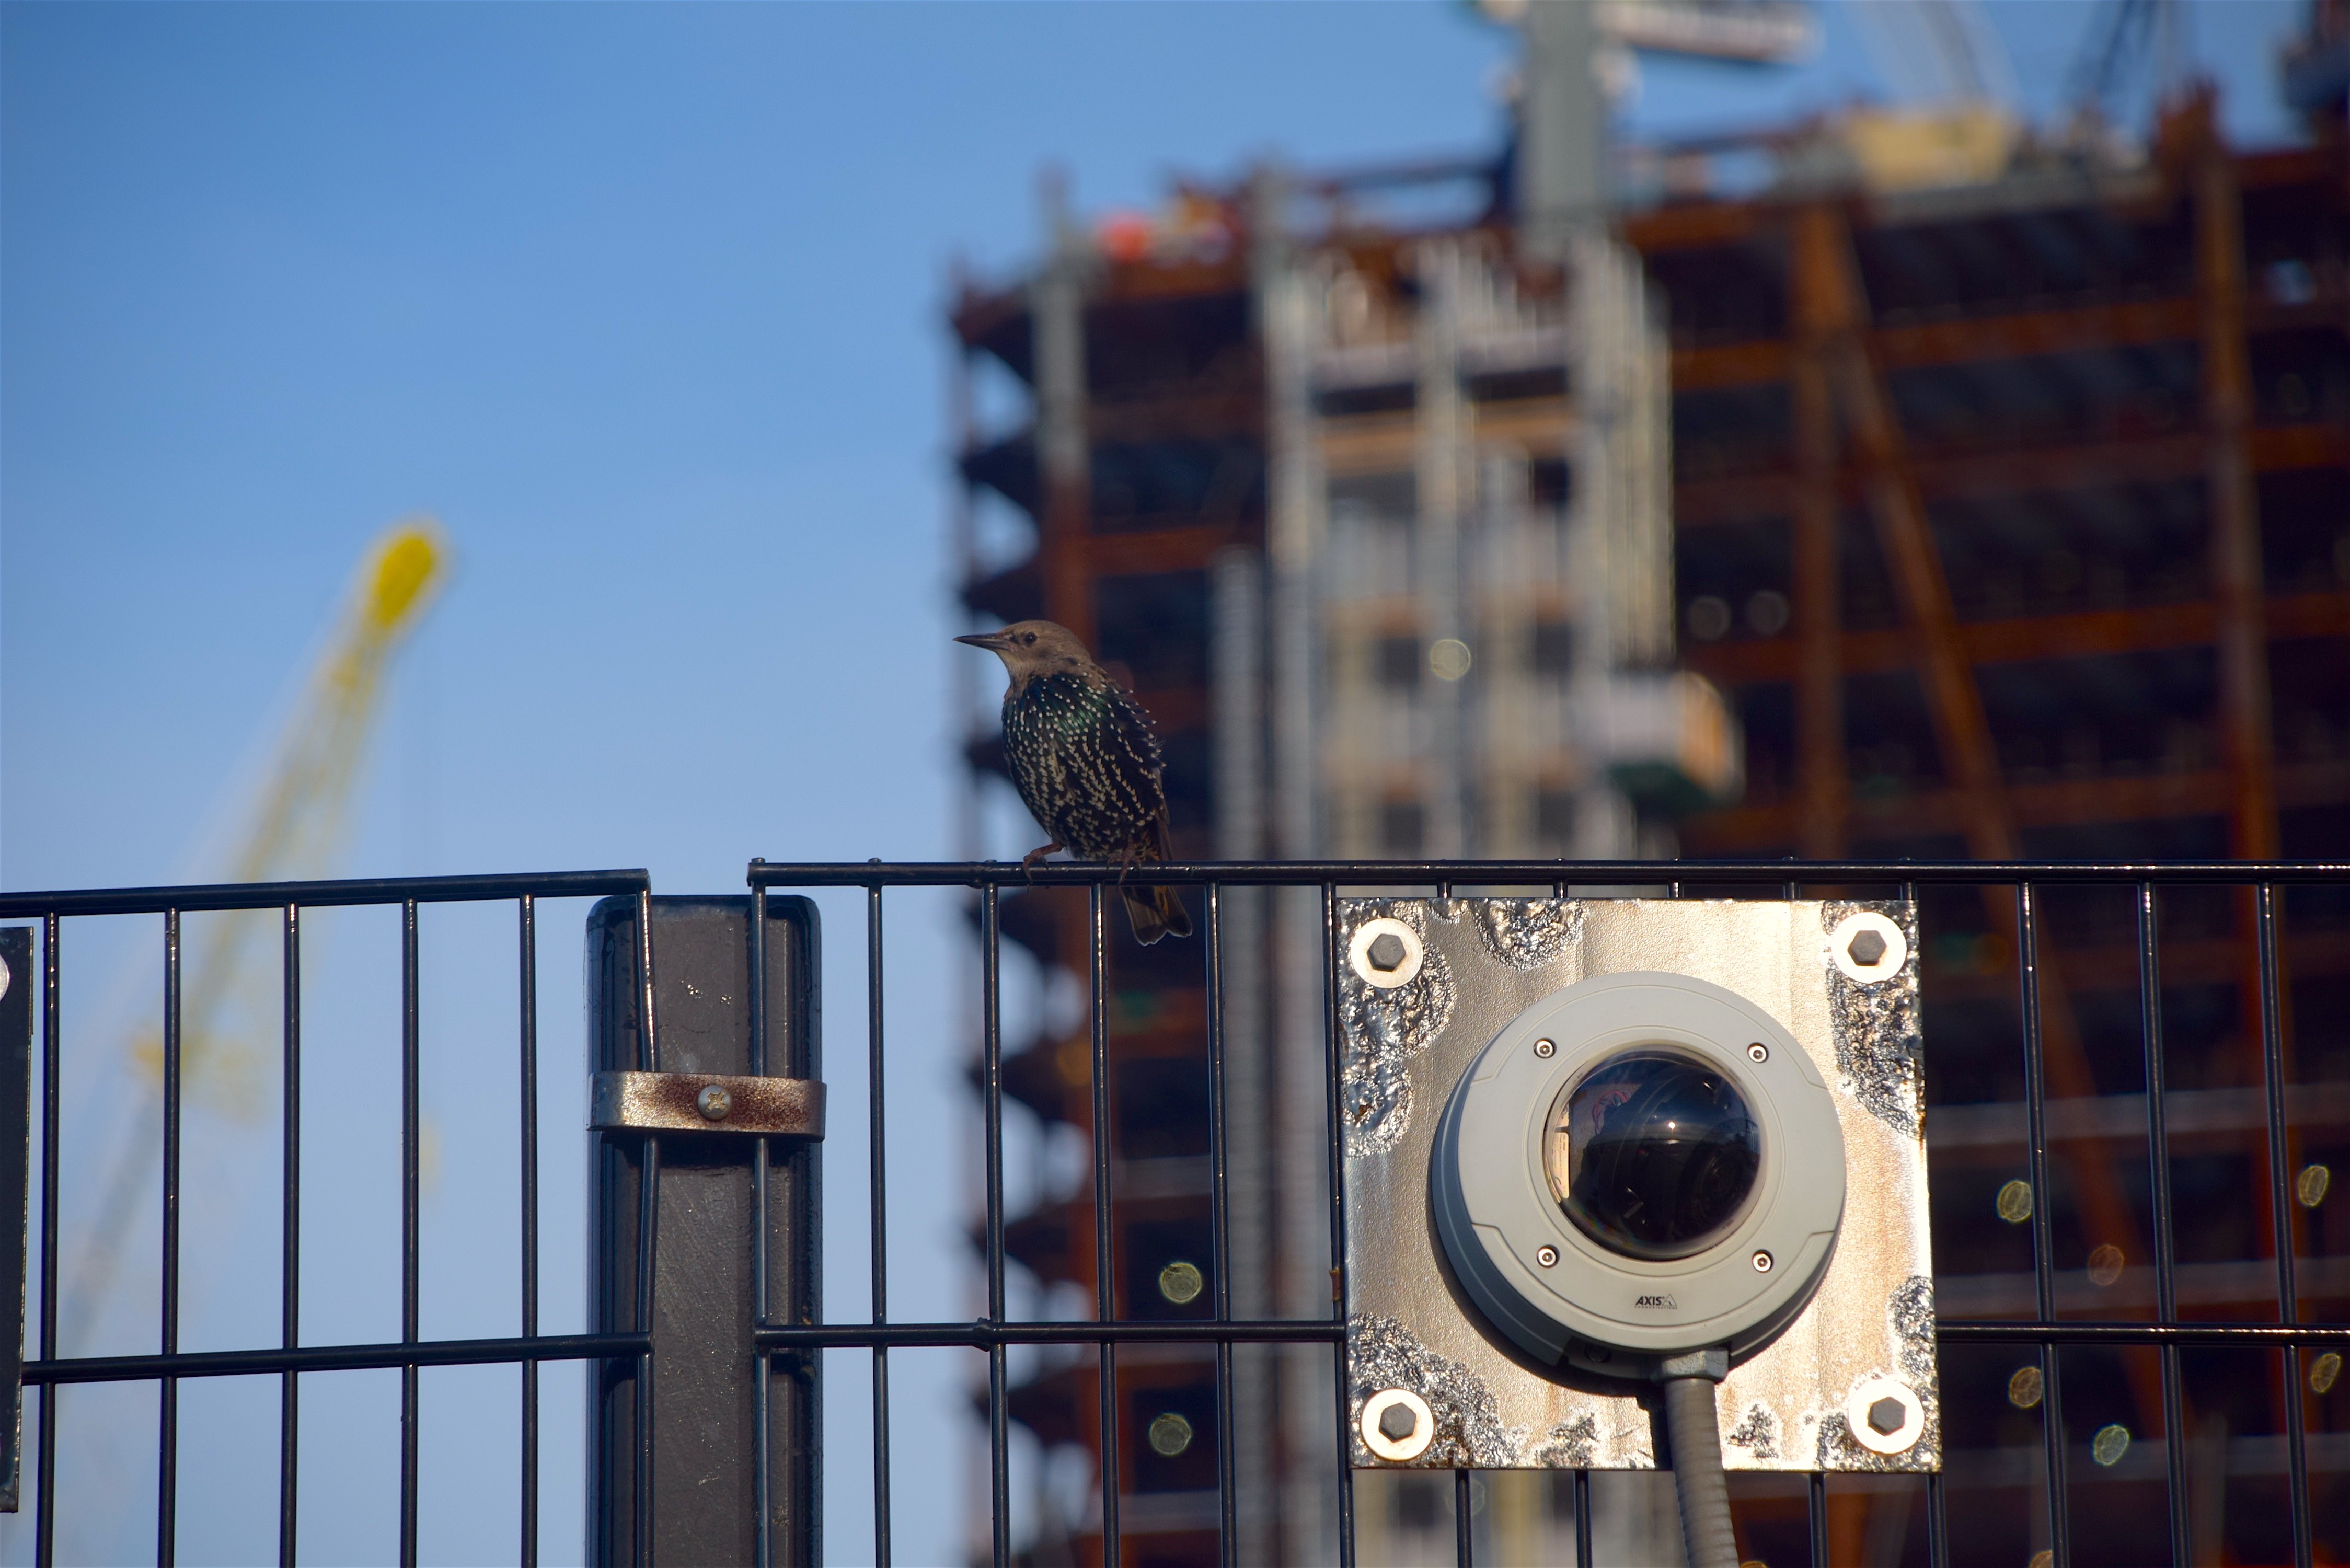
outdoor, bird, fence, sky, city, animal, wildlife, green, vehicle, beak, blue, fauna, plumage, feathers, wings, starling